The Hollow Men (book)

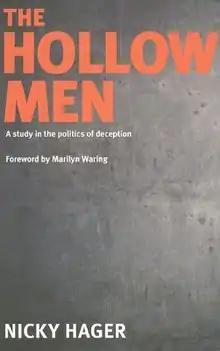

The Hollow Men is a 2006 book written by Nicky Hager about the election strategies used by the New Zealand National Party during New Zealand's 2005 general election. The book has been adapted into a stage play, and filmed as a documentary.